Khor Al Adaid

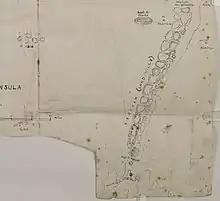
Rough depiction of the geography around Khor Al Adaid, including the Naqiyan hill range, circa. 1937.

More than thirty years after the Ottomans established a protectorate in the Qatari Peninsula, they designated four administrative districts ("nehiye") on the peninsula in December 1902, with Khor Al Adaid (simply referred to as "Adide" by the Porte) being among them. Ottoman sources allege that this was in response to British disturbance of the nomadic tribespeople in Qatar by installing numerous poles in the peninsula, including five in Zubarah and Khor Al Adaid. The British officially protested and refused to recognize Ottoman jurisdiction over the peninsula, especially over Khor Al Adaid. They demanded that the Ottomans not station administrative officials in these districts, to which the Ottomans promised they would comply. However, by early 1903, the Ottomans had already appointed the first mudir – Yusuf Effendi in Al Wakrah.